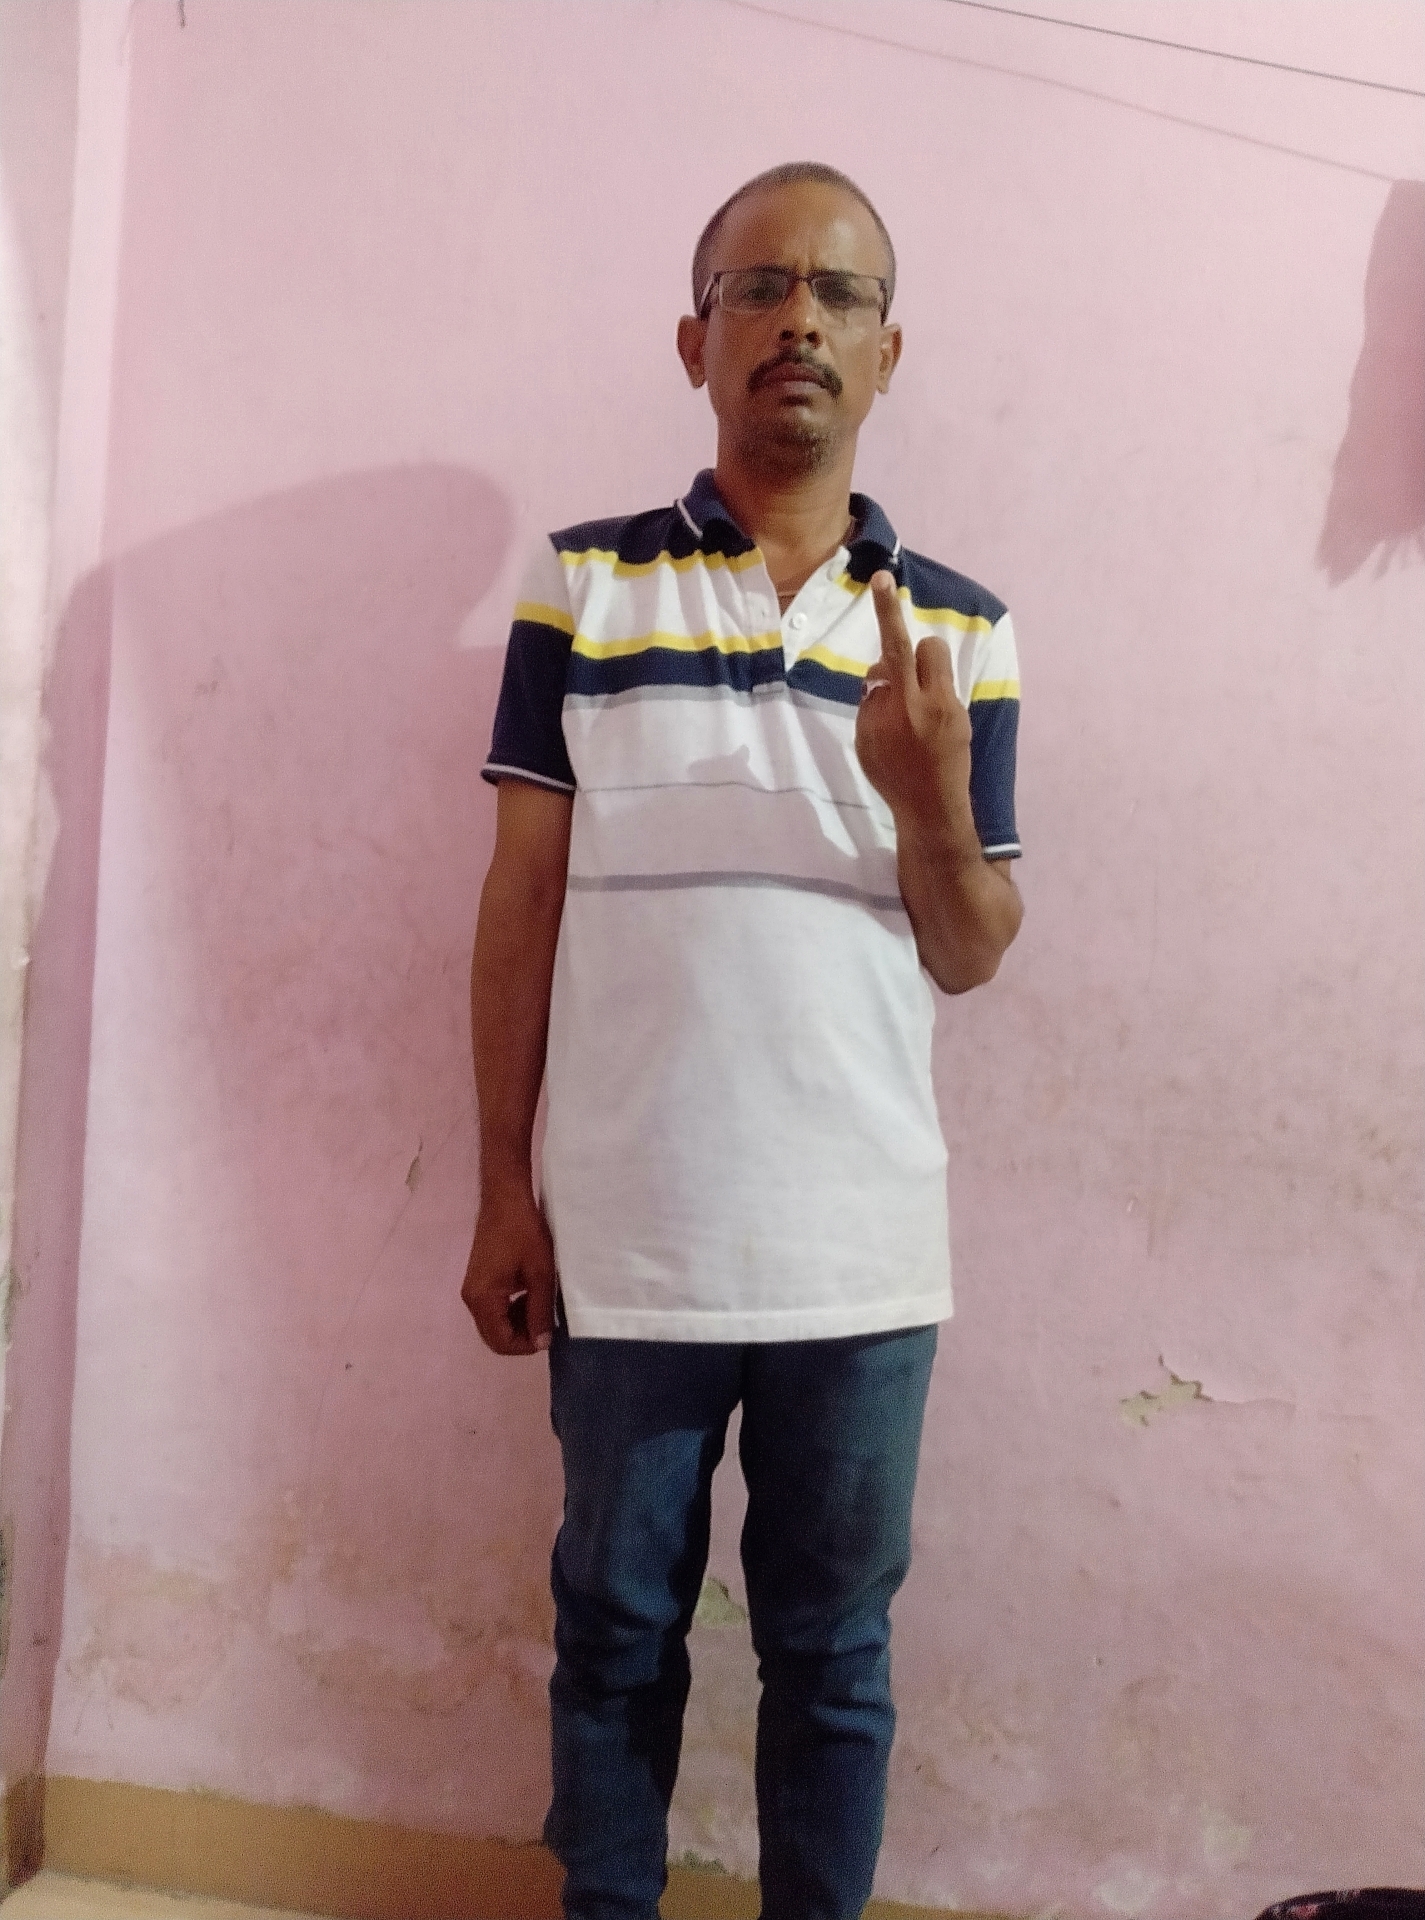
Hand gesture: middle_finger